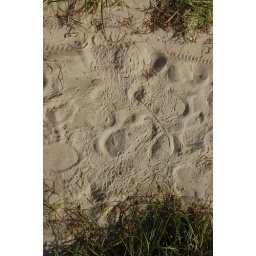
A week spent at our rented beach house in Sandbridge.